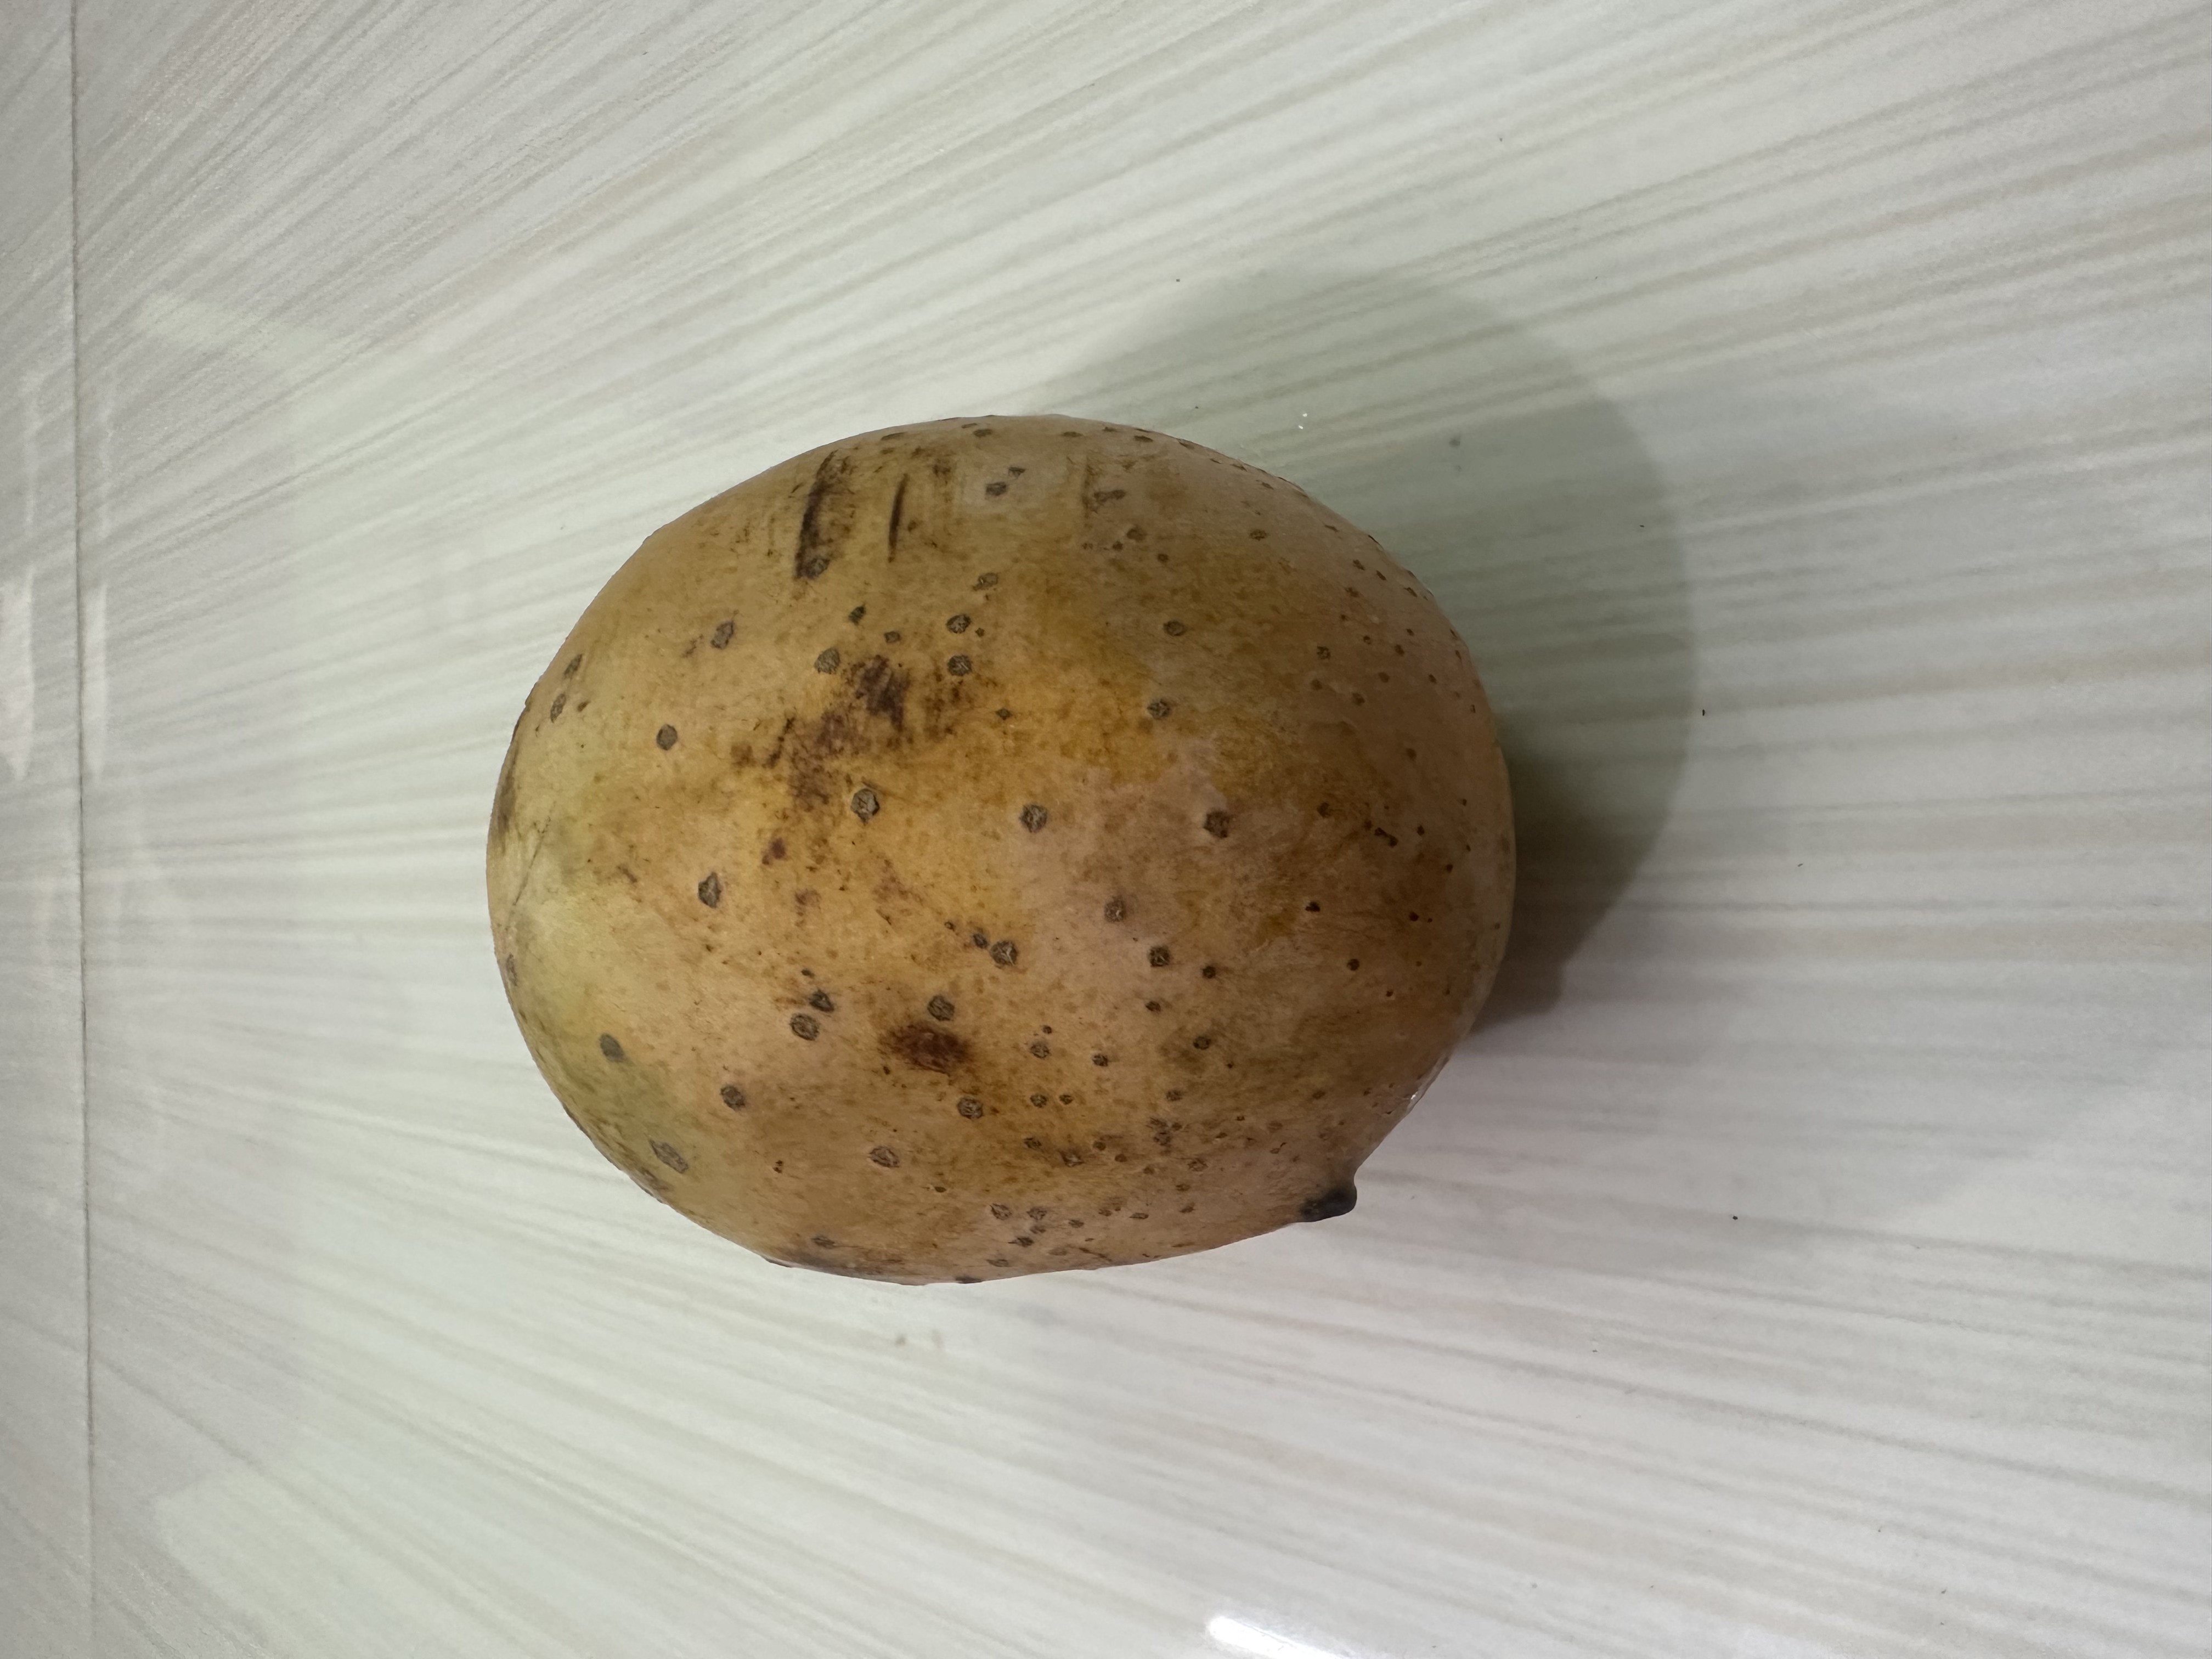
Mango variety: Langra